West Tarring

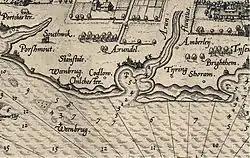
Section of a map from 1583 by the Dutch cartographer Joannes van Doetecum the Elder, showing Tarring and its surrounding area

Historically a parish, Tarring included outlying land at Marlpost in Horsham. Two ancient roads cross the parish, the Chichester-Brighton Roman road and the Broadwater-Littlehampton road, whose crossroads called Polltree was recorded in 1418.